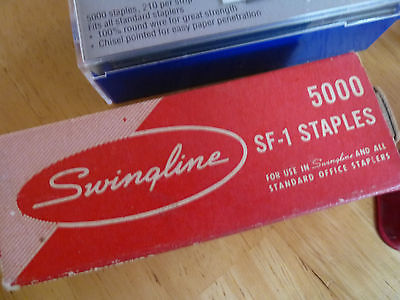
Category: stapler